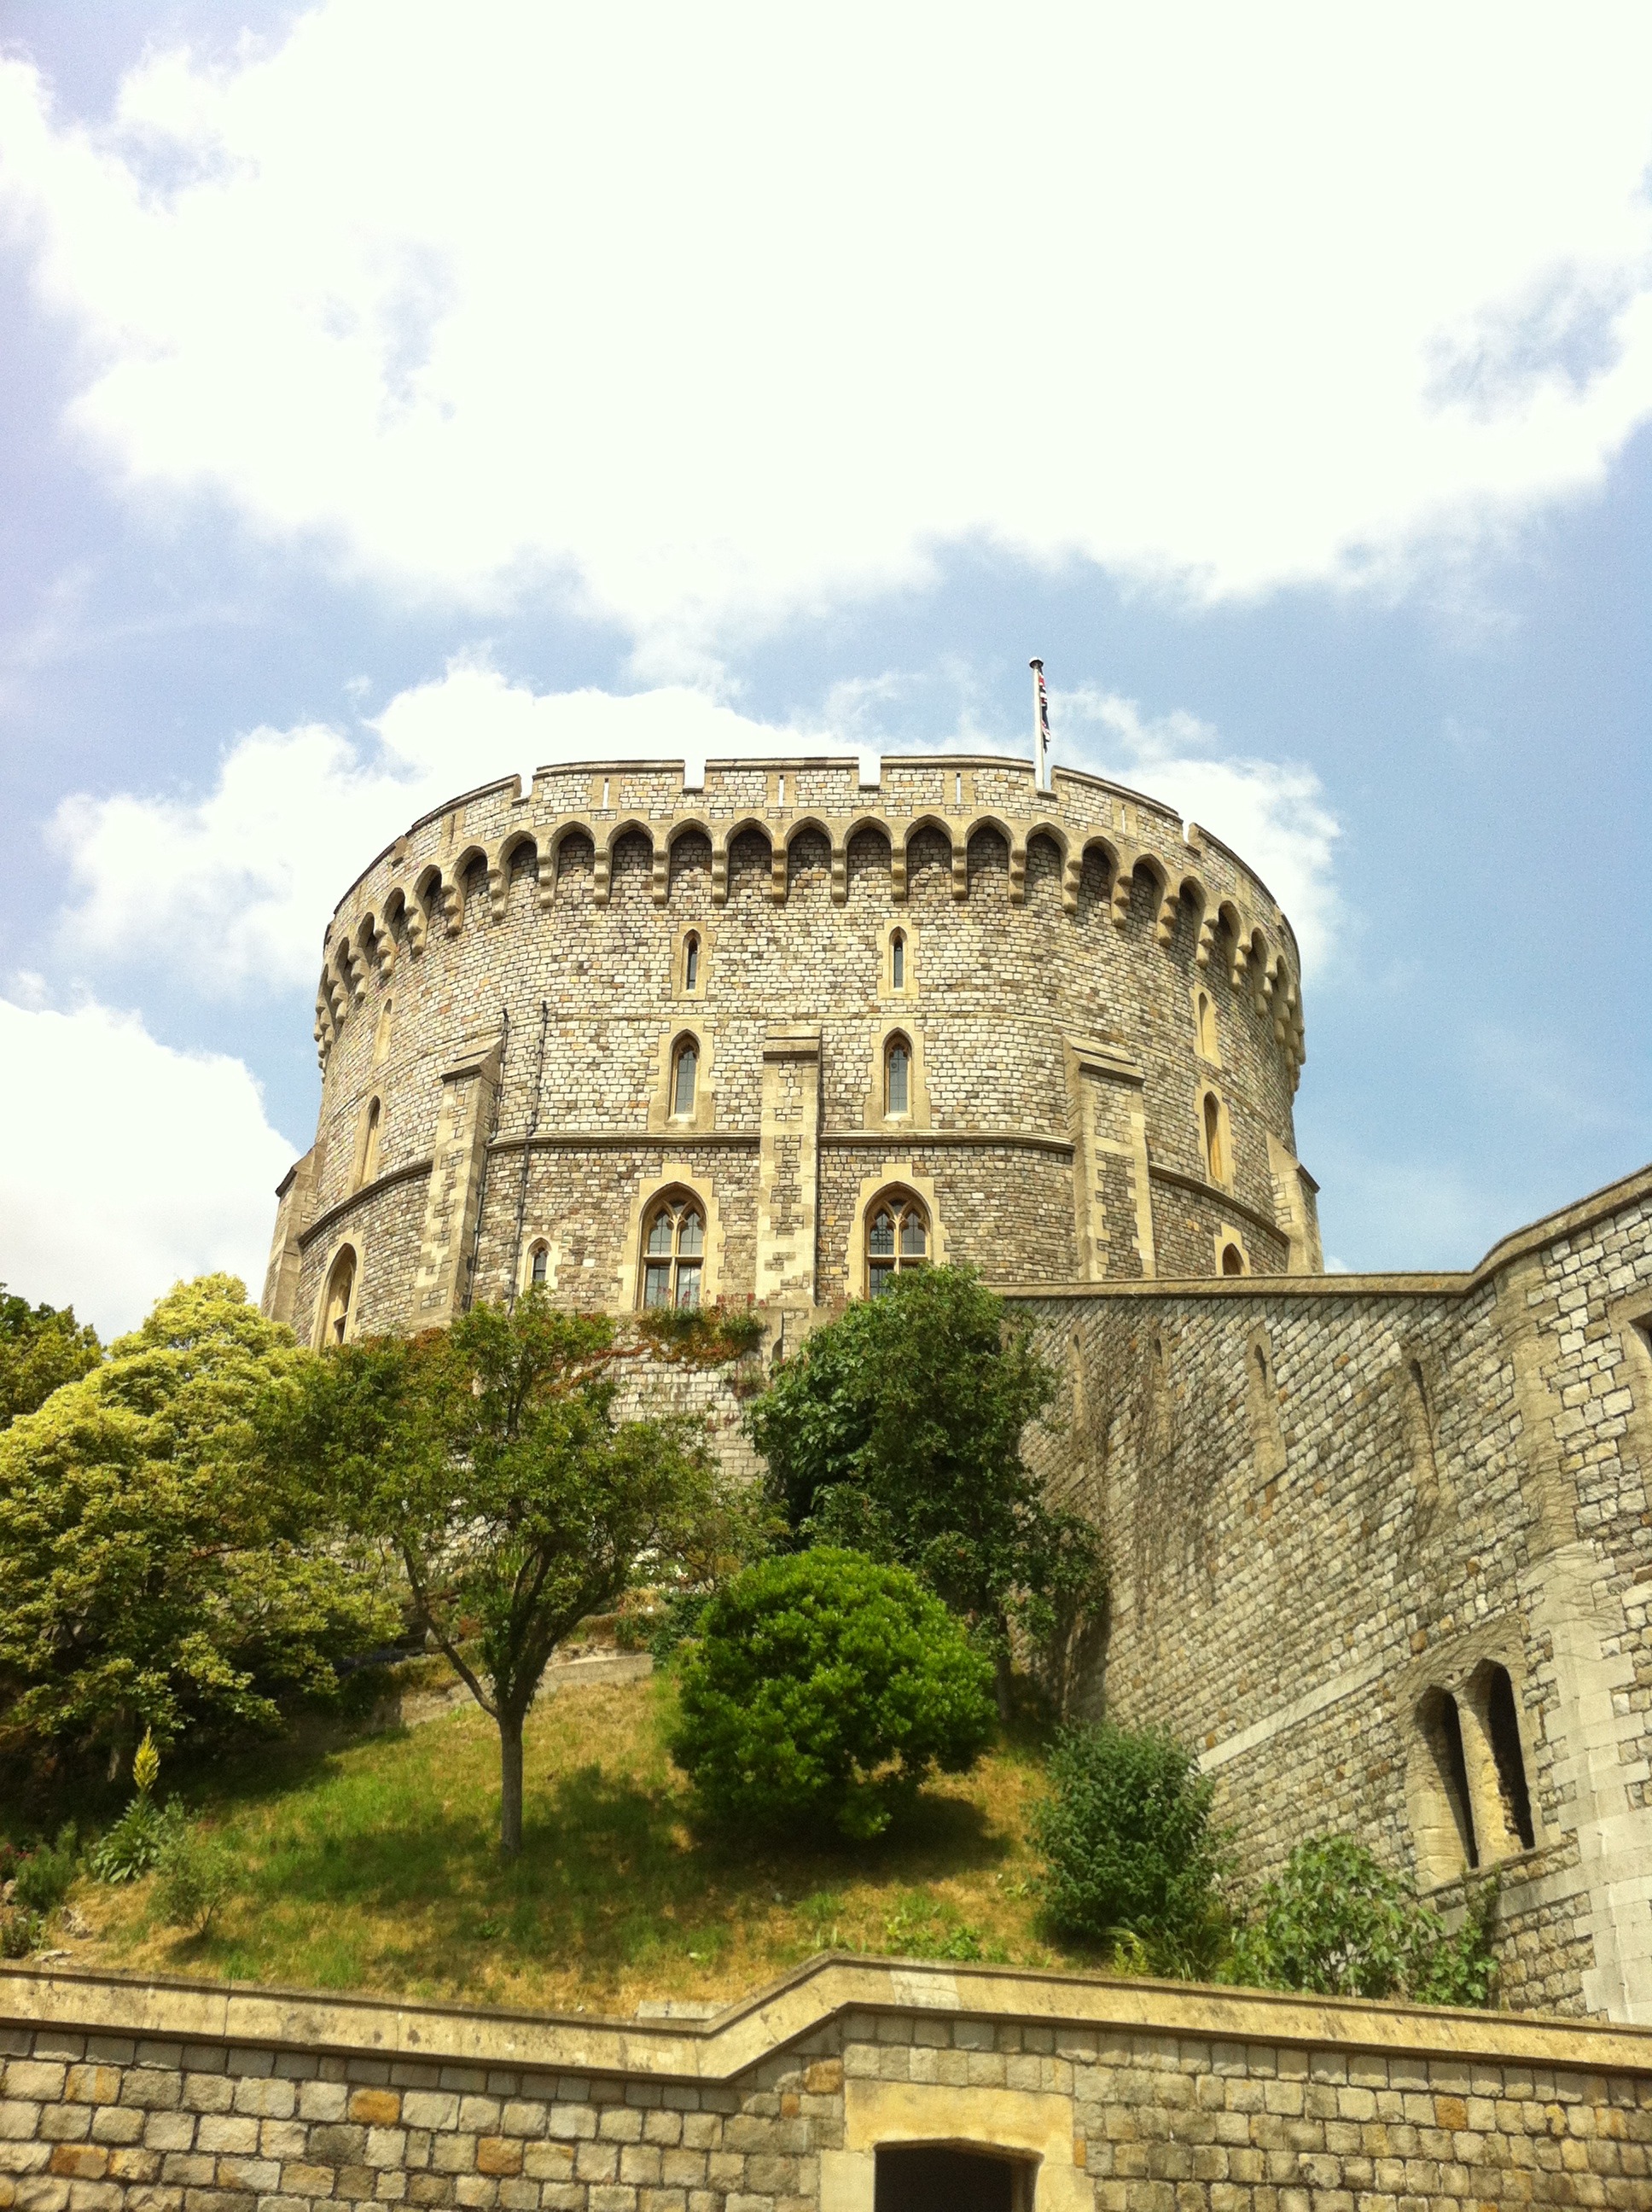
architecture, building, chateau, palace, castle, landmark, fortification, england, monastery, estate, windsor, historic site, ancient history